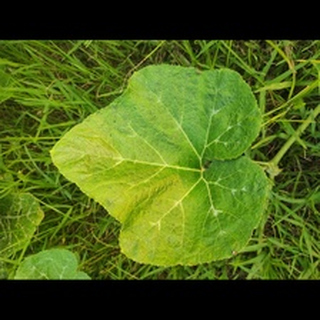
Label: healthy_pumpkin